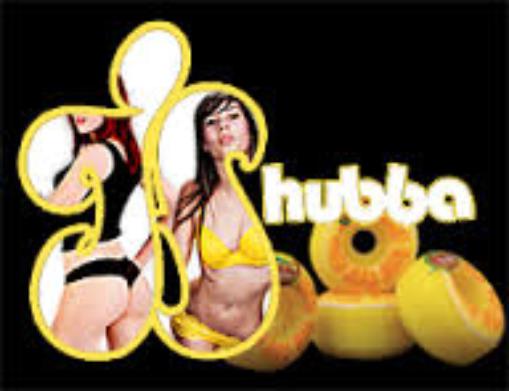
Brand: hubba wheels
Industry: Clothes